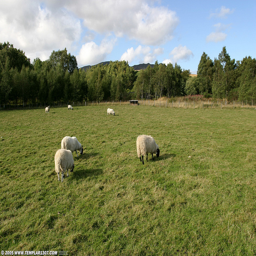
Three sheep standing in the grass near each other.
Several large sheep grazing in a grassy field.
A few sheep grazing in a field of grass.
Six sheep are grazing in an open field
Sheep grazing in a wise open green field with clouds above